Jon Aurtenetxe

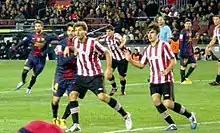
Aurtenetxe (right) playing against Barcelona in 2012

Aurtenetxe made his La Liga debut on 28 August 2010, starting and being booked in a 1–0 win at Hércules CF. His season was curtailed by a serious shoulder injury, and he was definitely promoted to the main squad for 2011–12 under new manager Marcelo Bielsa; he played 54 official matches during the campaign and scored four goals to help the Basques to reach both the Copa del Rey and the Europa League finals, netting an important one in the club's 2–1 away defeat to Sporting CP in the latter competition's semi-finals (4–3 aggregate victory).